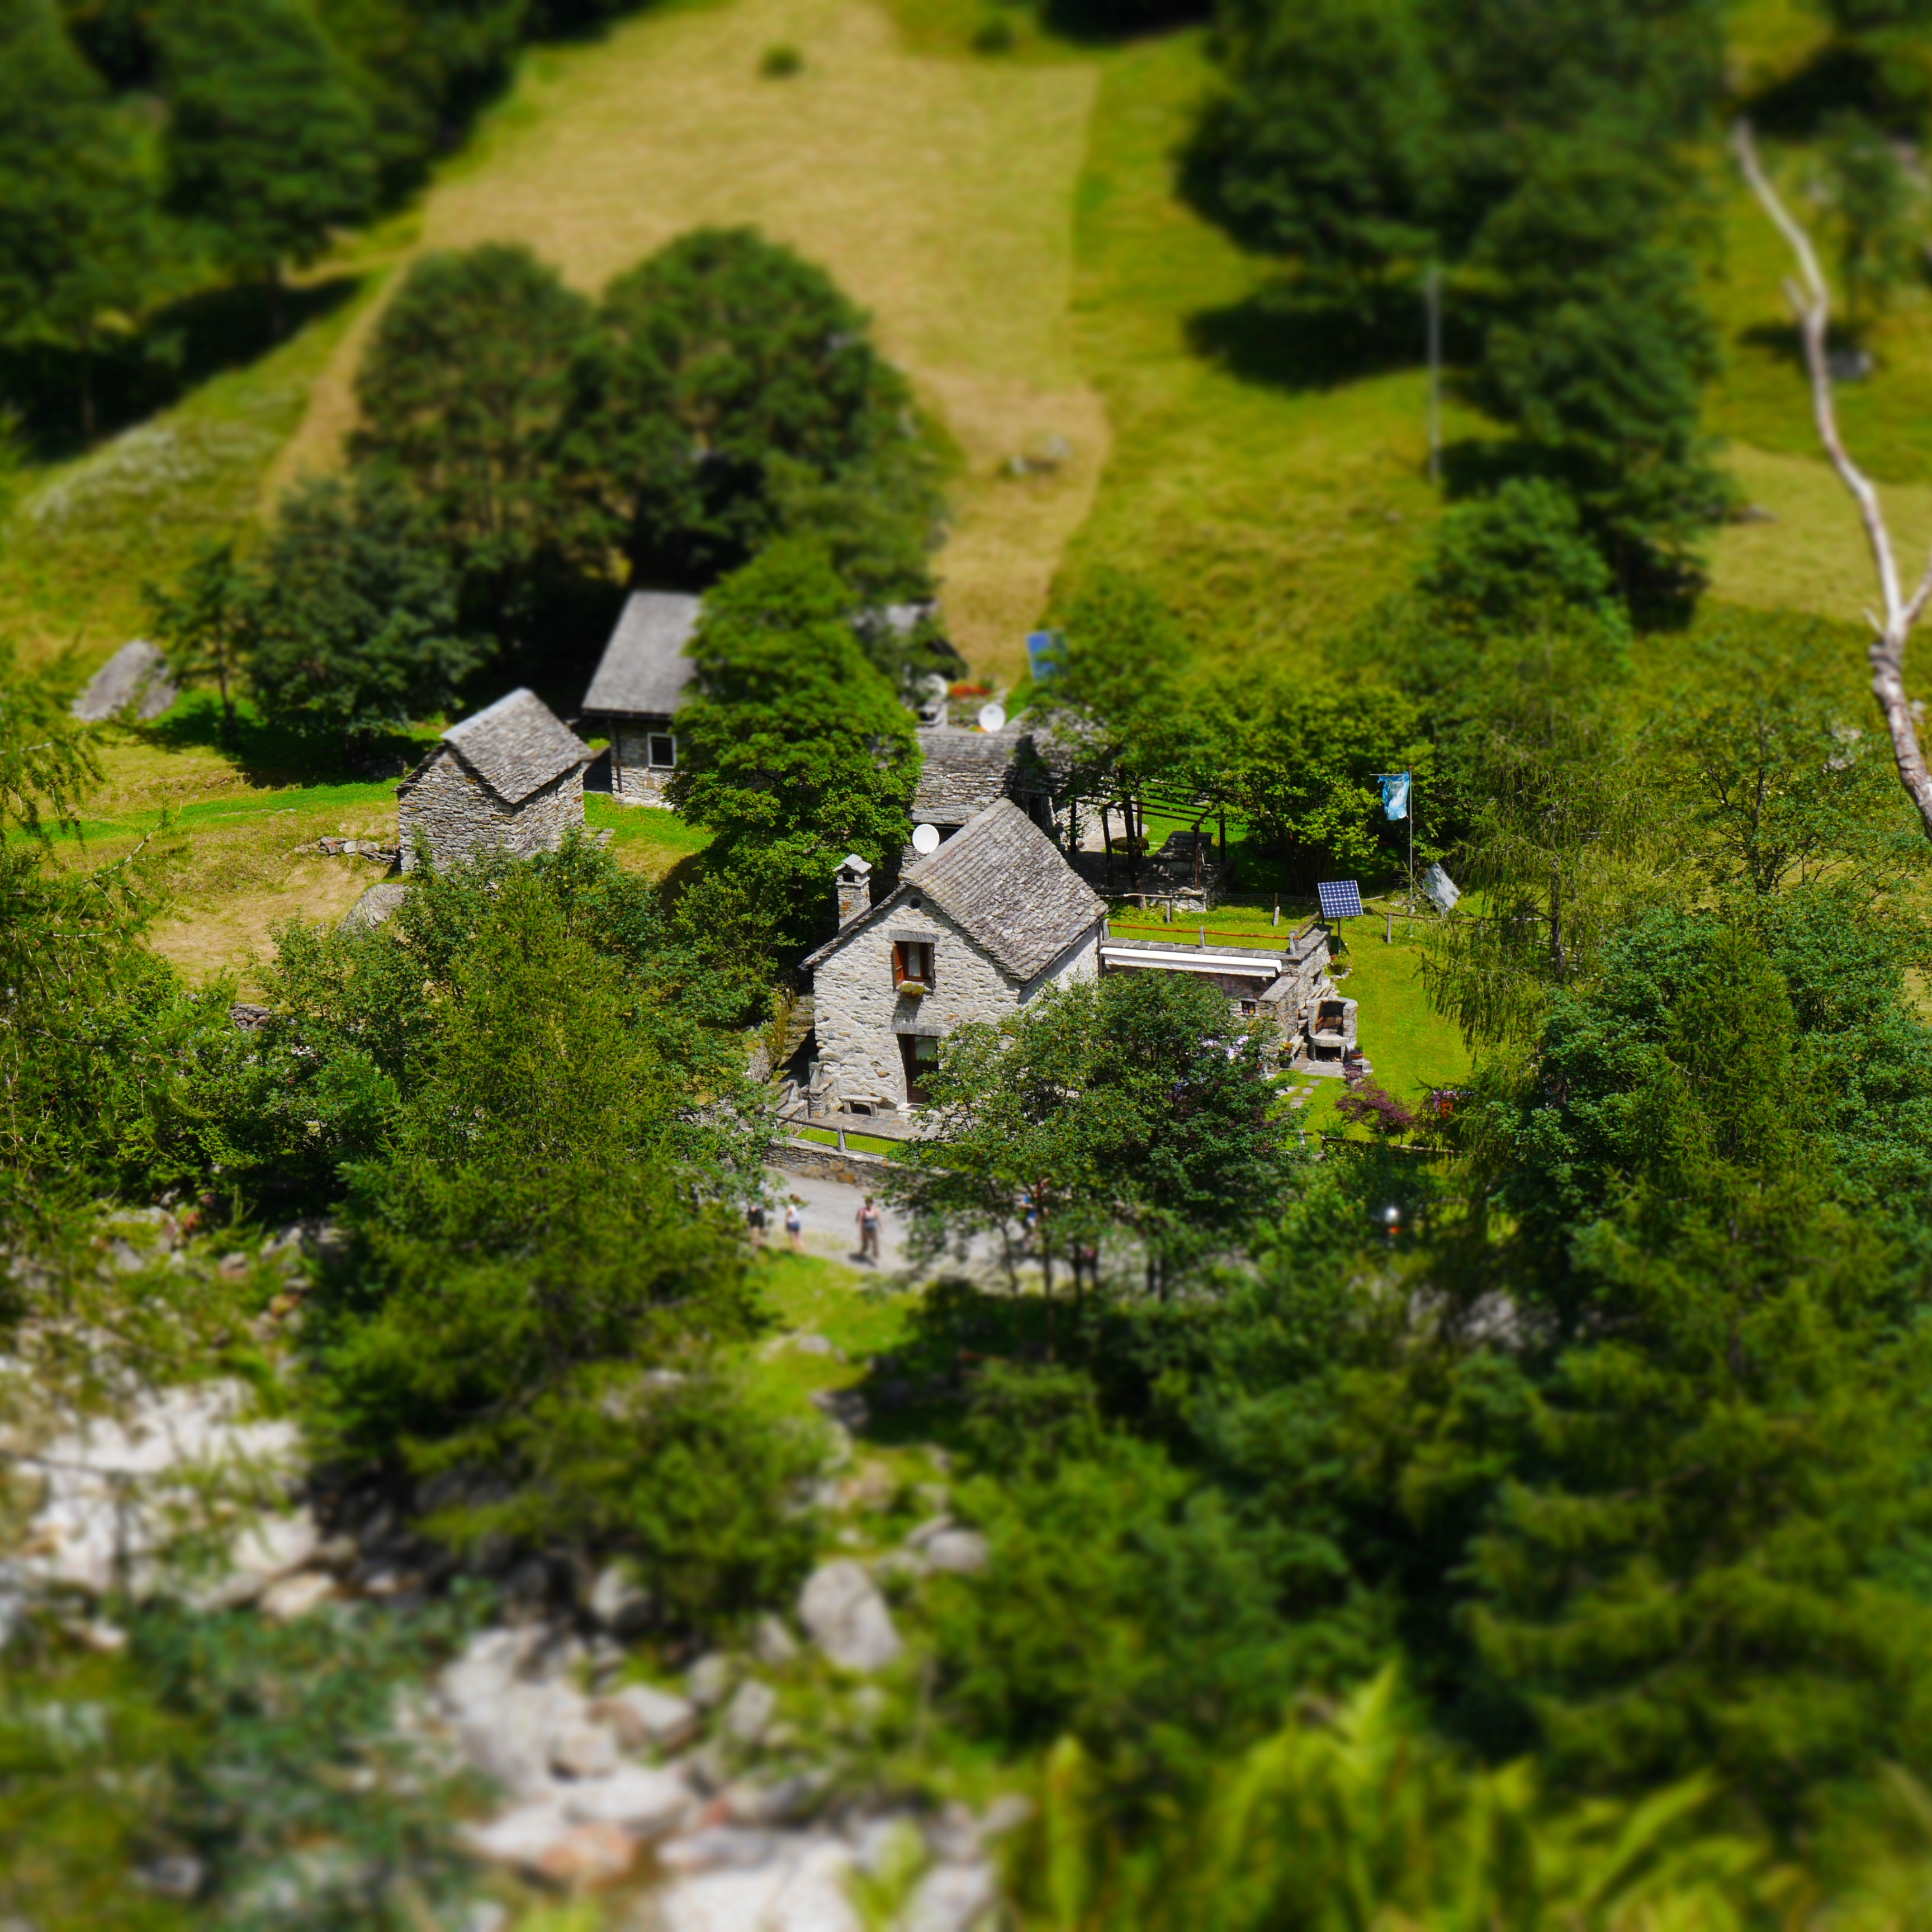
tree, flower, chateau, green, garden, hamlet, estate, tiltshift, bergdorf, verzasca, rustico, rural area, ticino, stone house, aerial photography